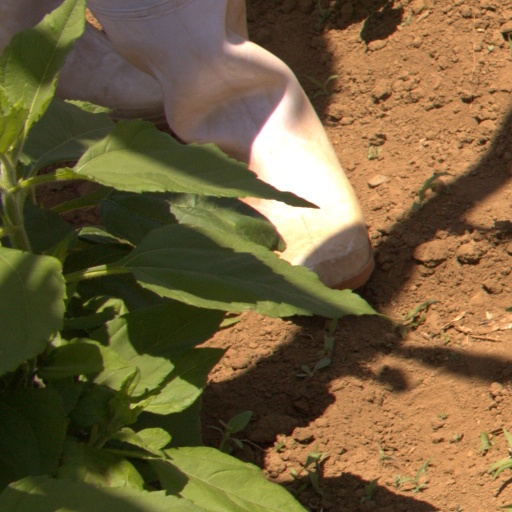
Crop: Jerusalem artichoke